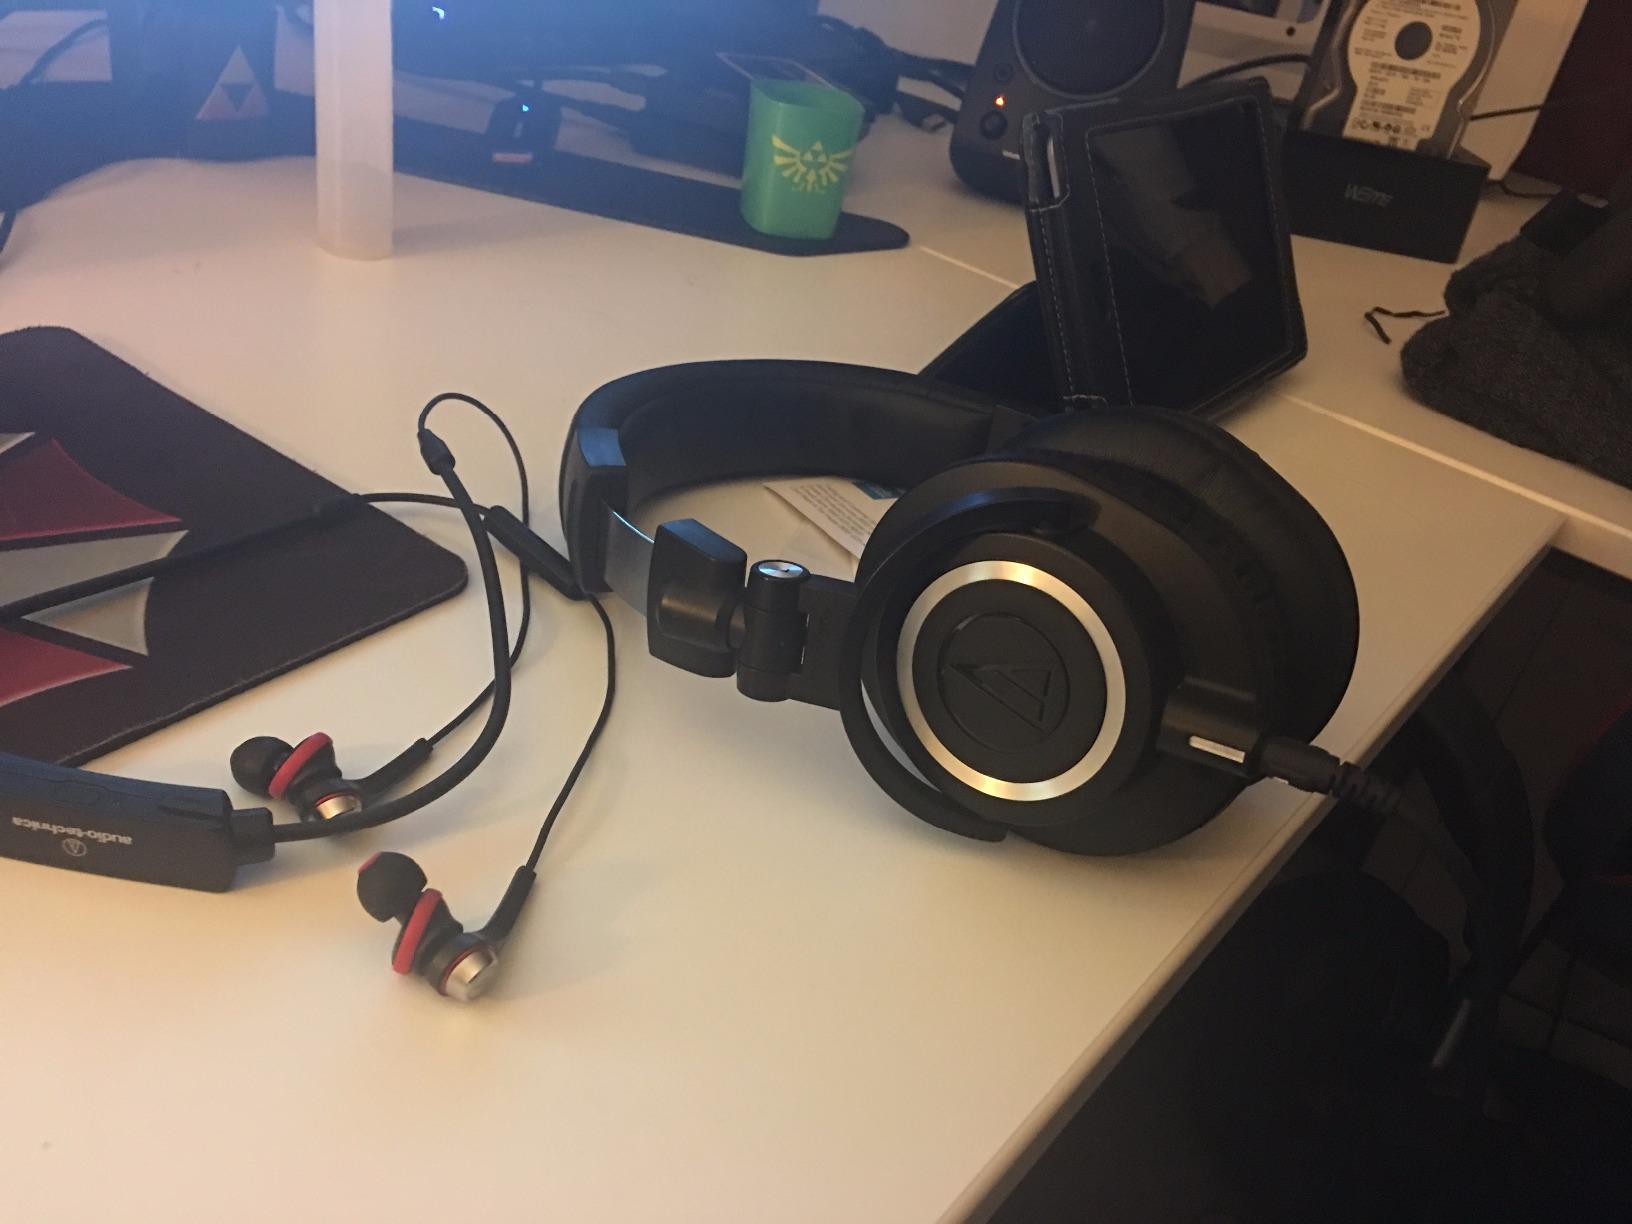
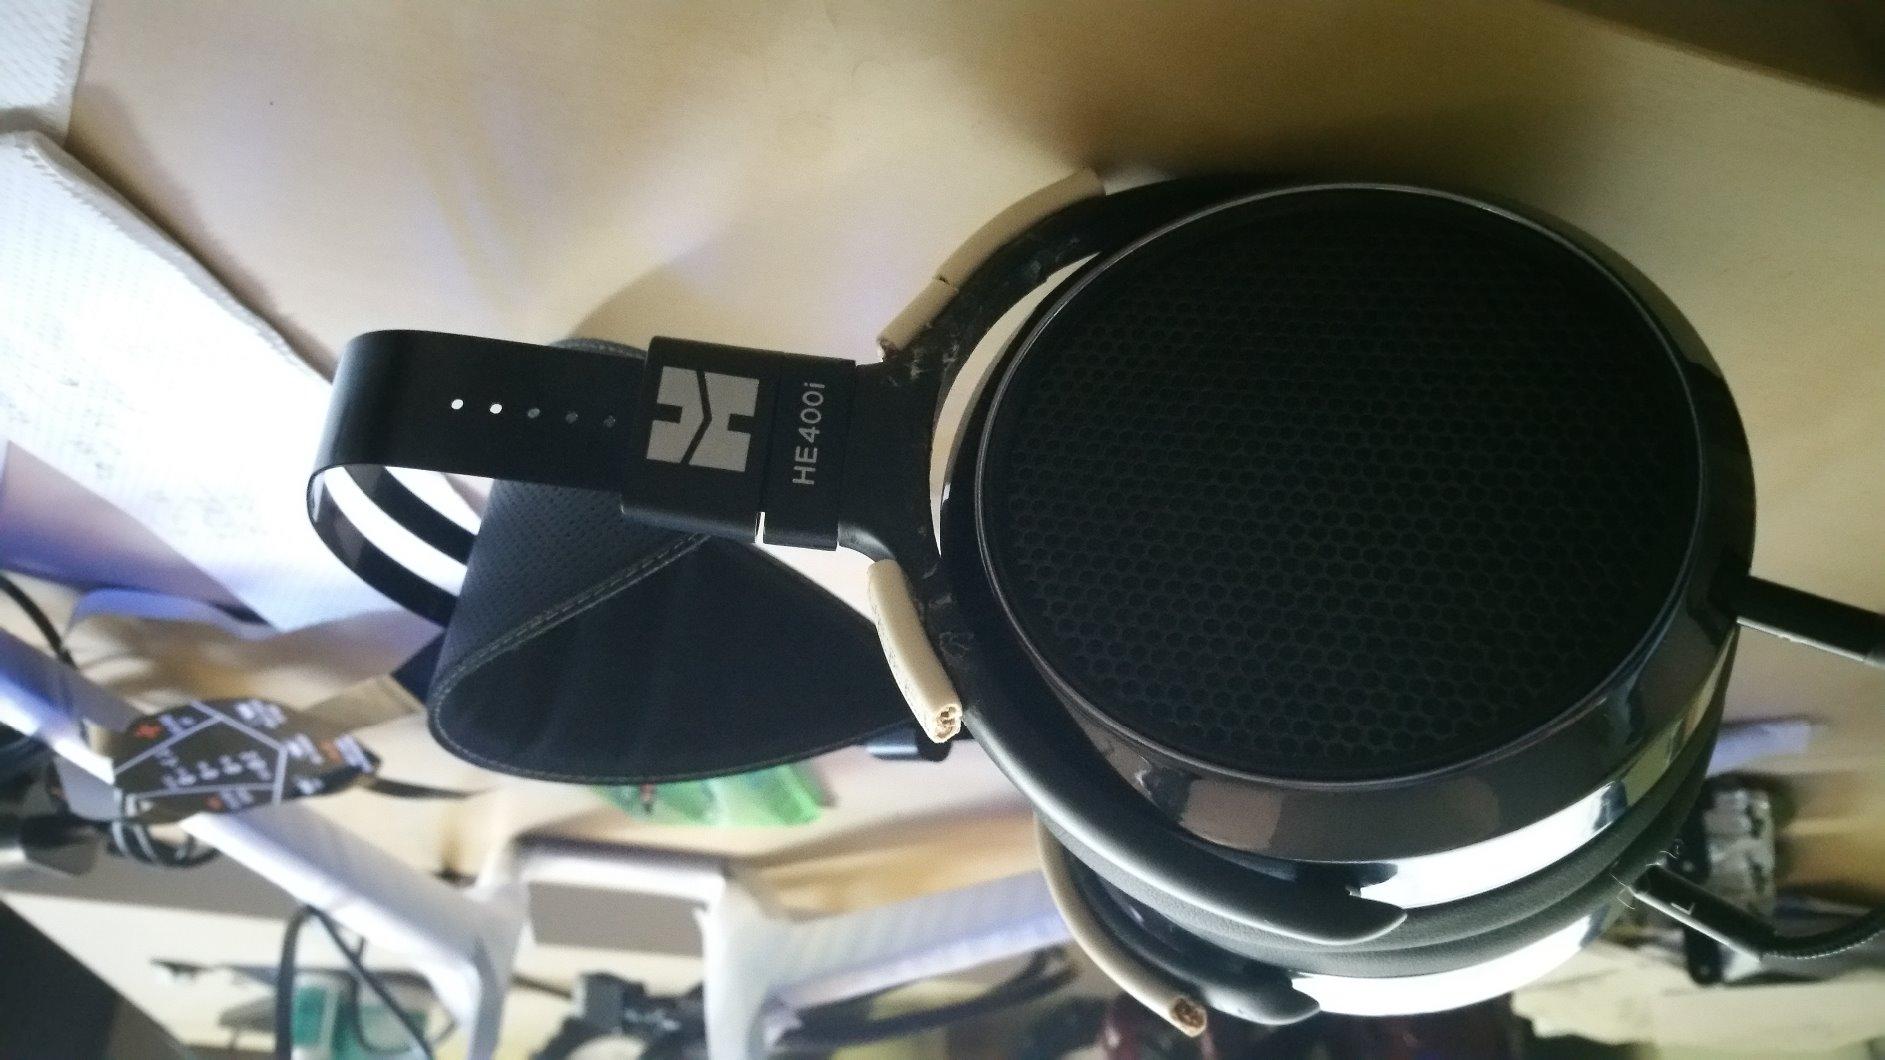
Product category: headphones
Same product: no